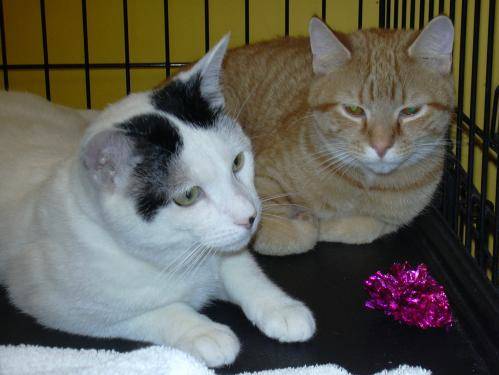
Label: cat